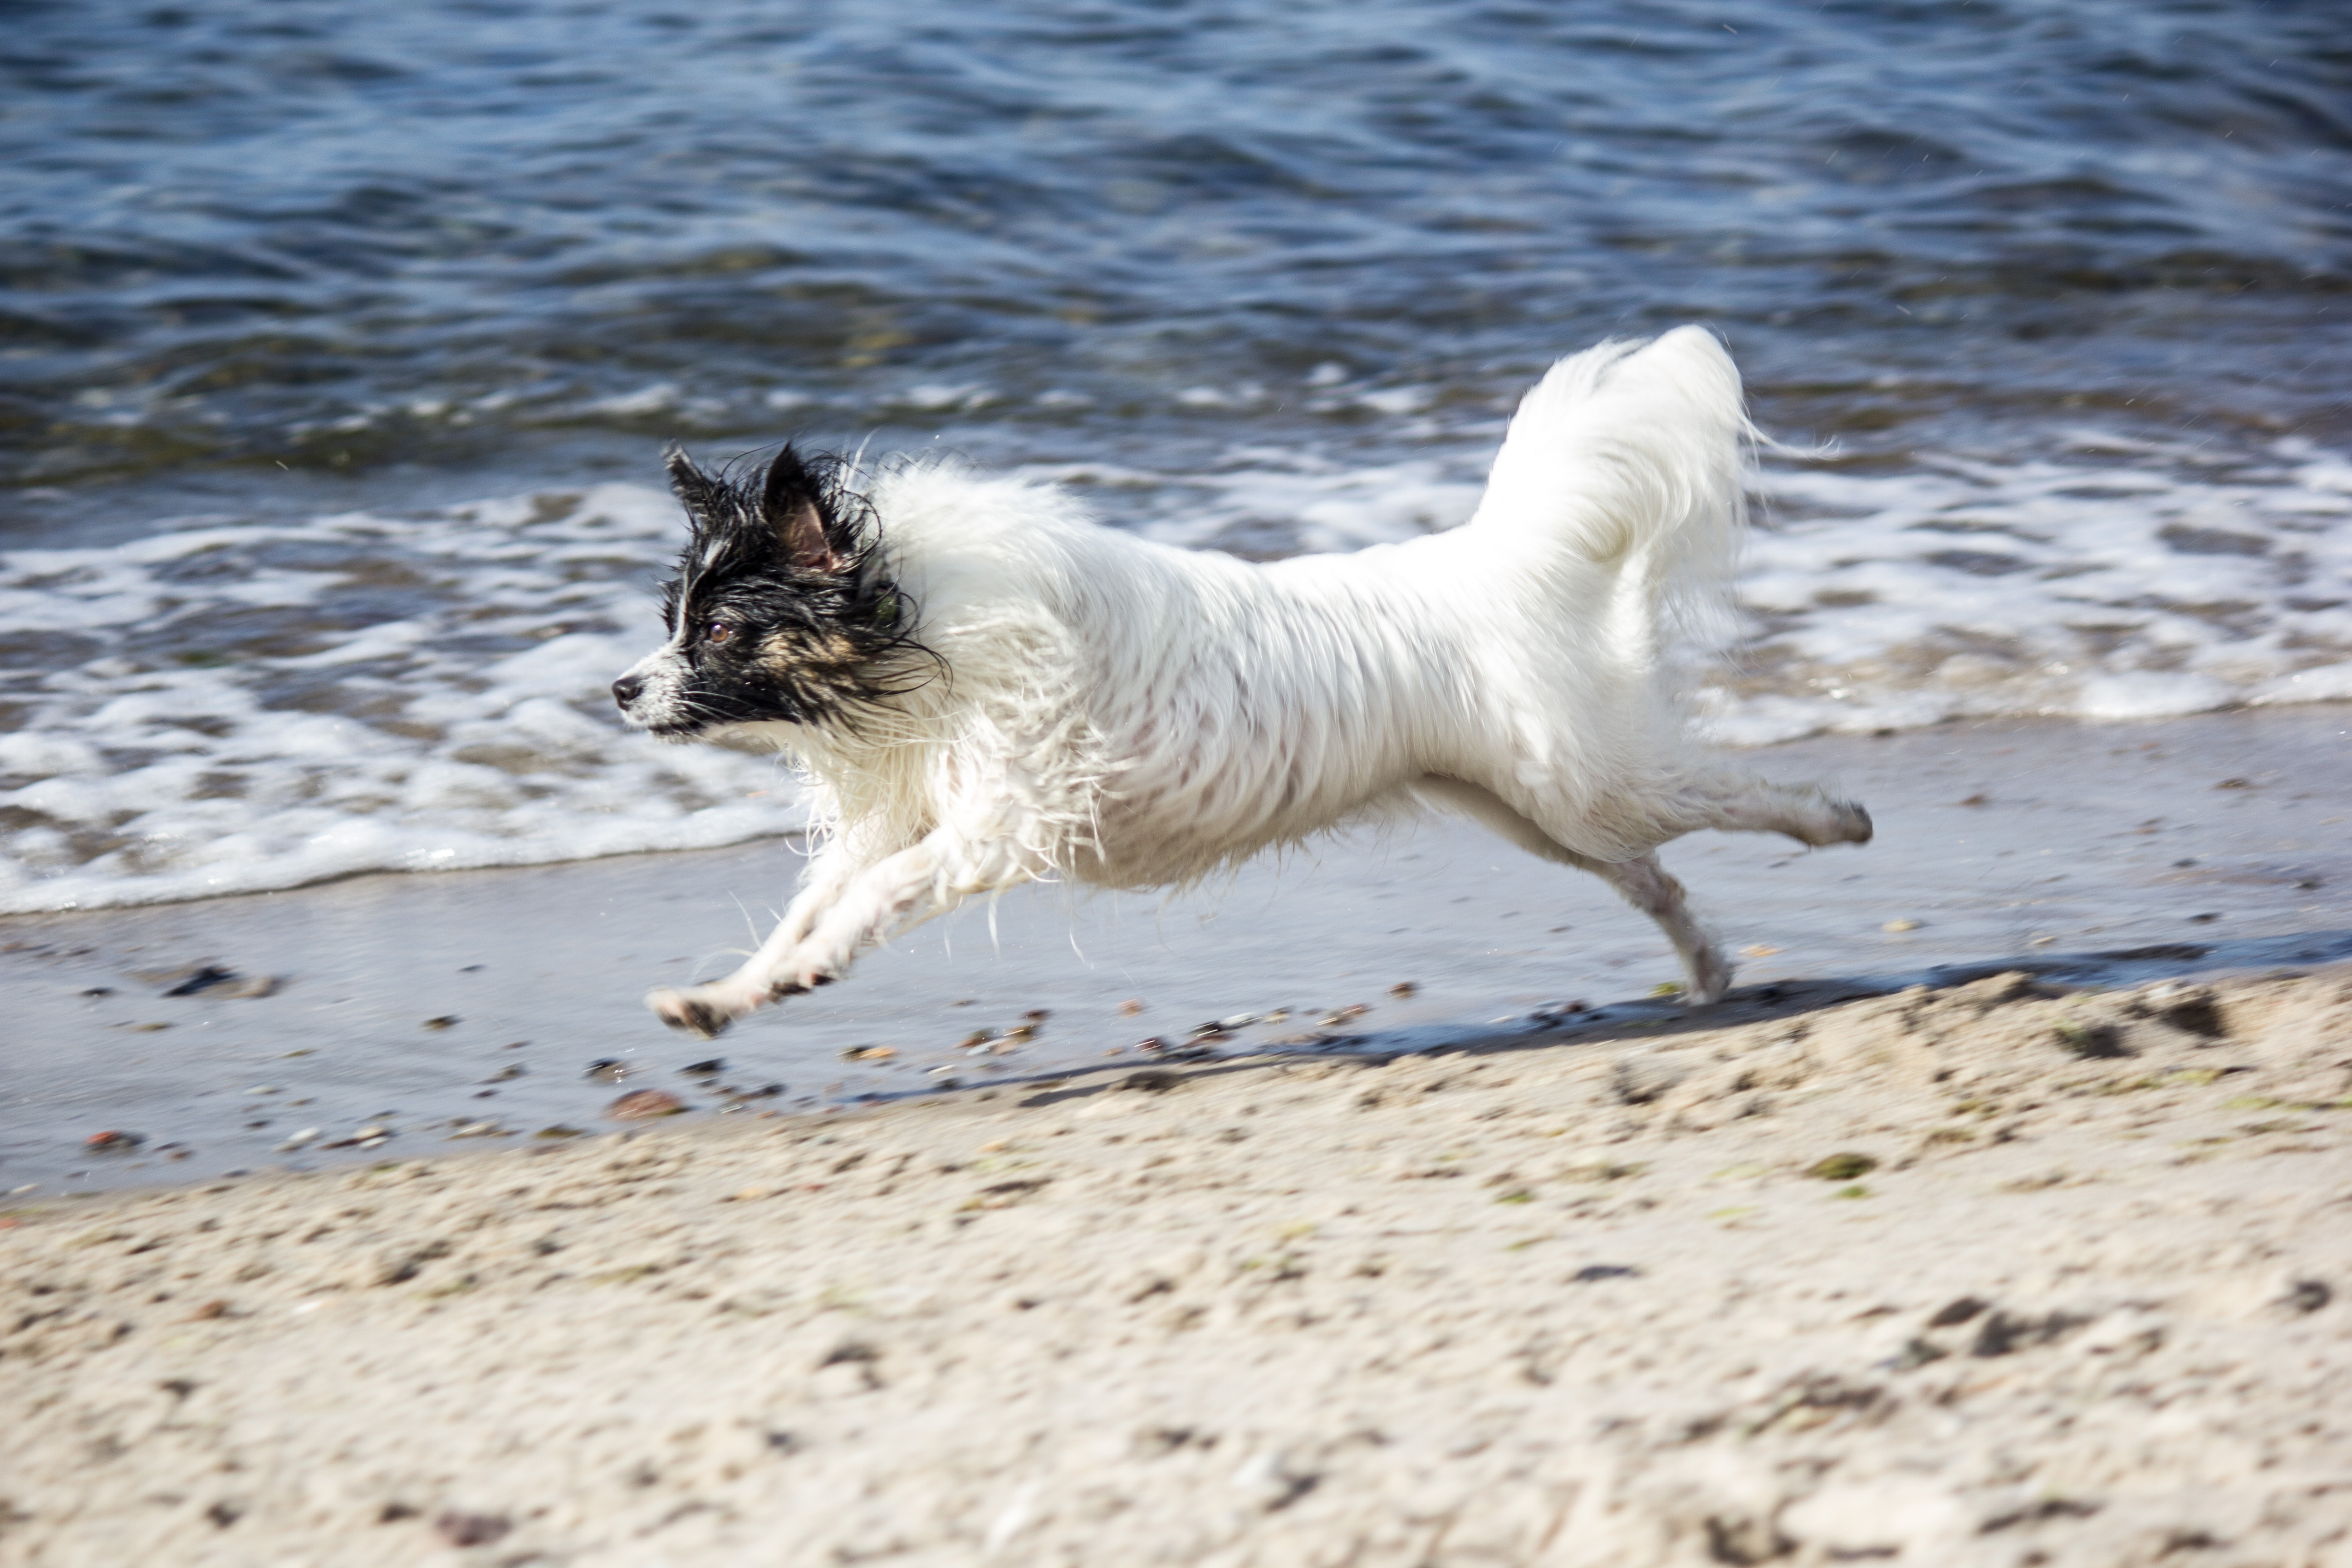
beach, sea, snow, white, puppy, dog, pet, mammal, race, vertebrate, papillon, small dog, running dog, dog like mammal, dog breed group